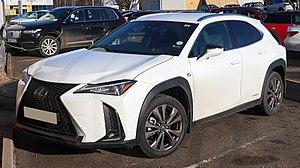
La plate-forme TNGA est une plate-forme automobile conçue par Toyota.